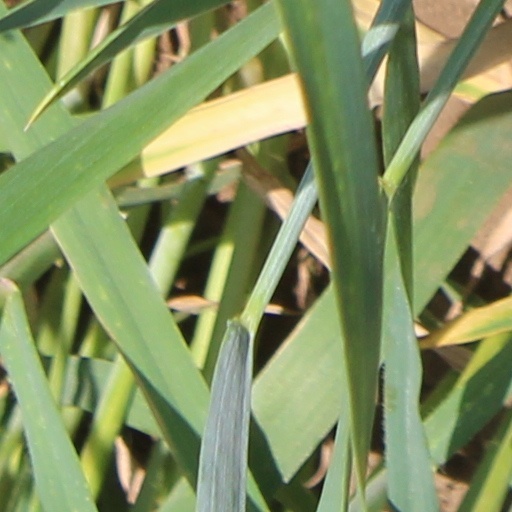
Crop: wheat